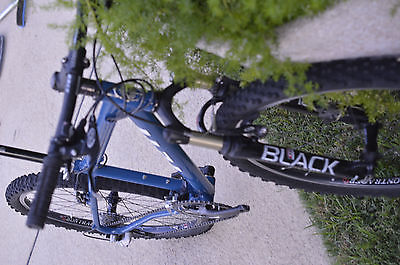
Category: bicycle